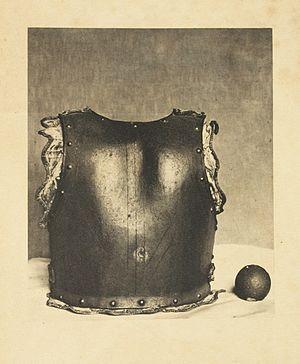
Une des 17 illustrations (y.c. les 1ere &amp